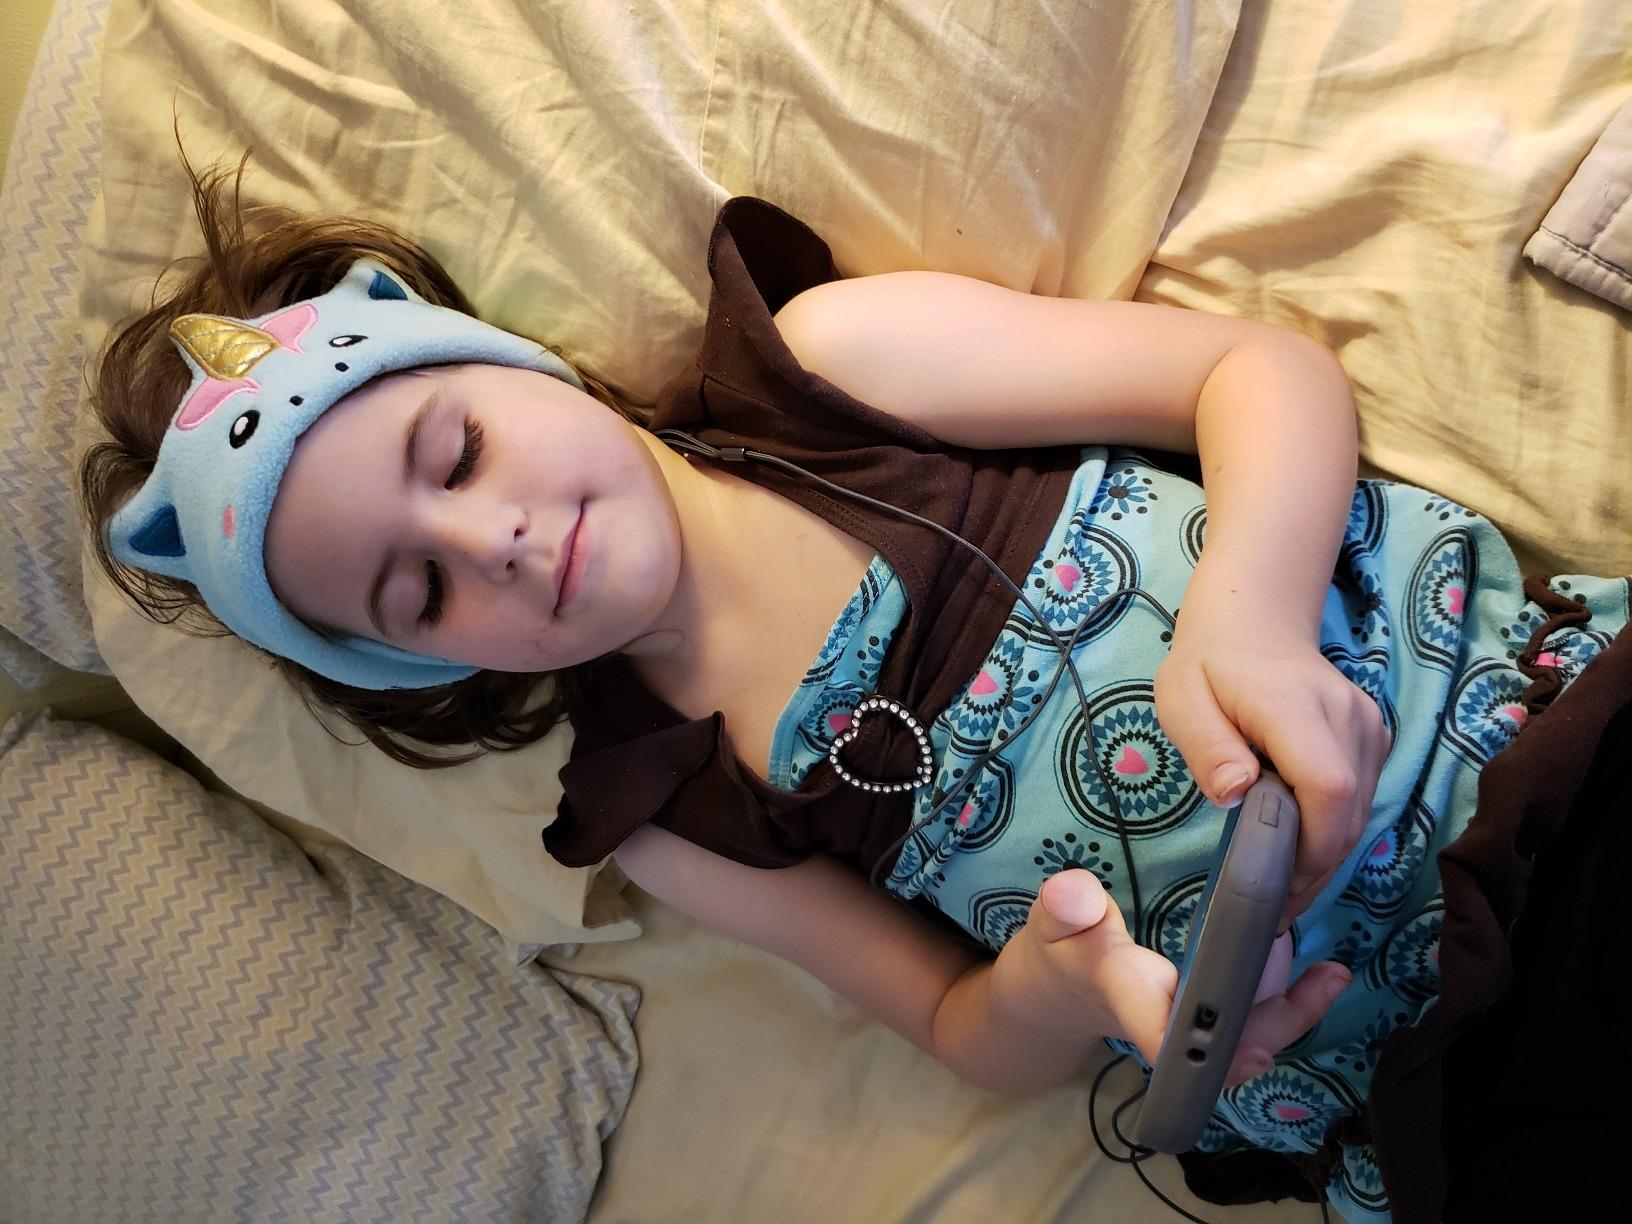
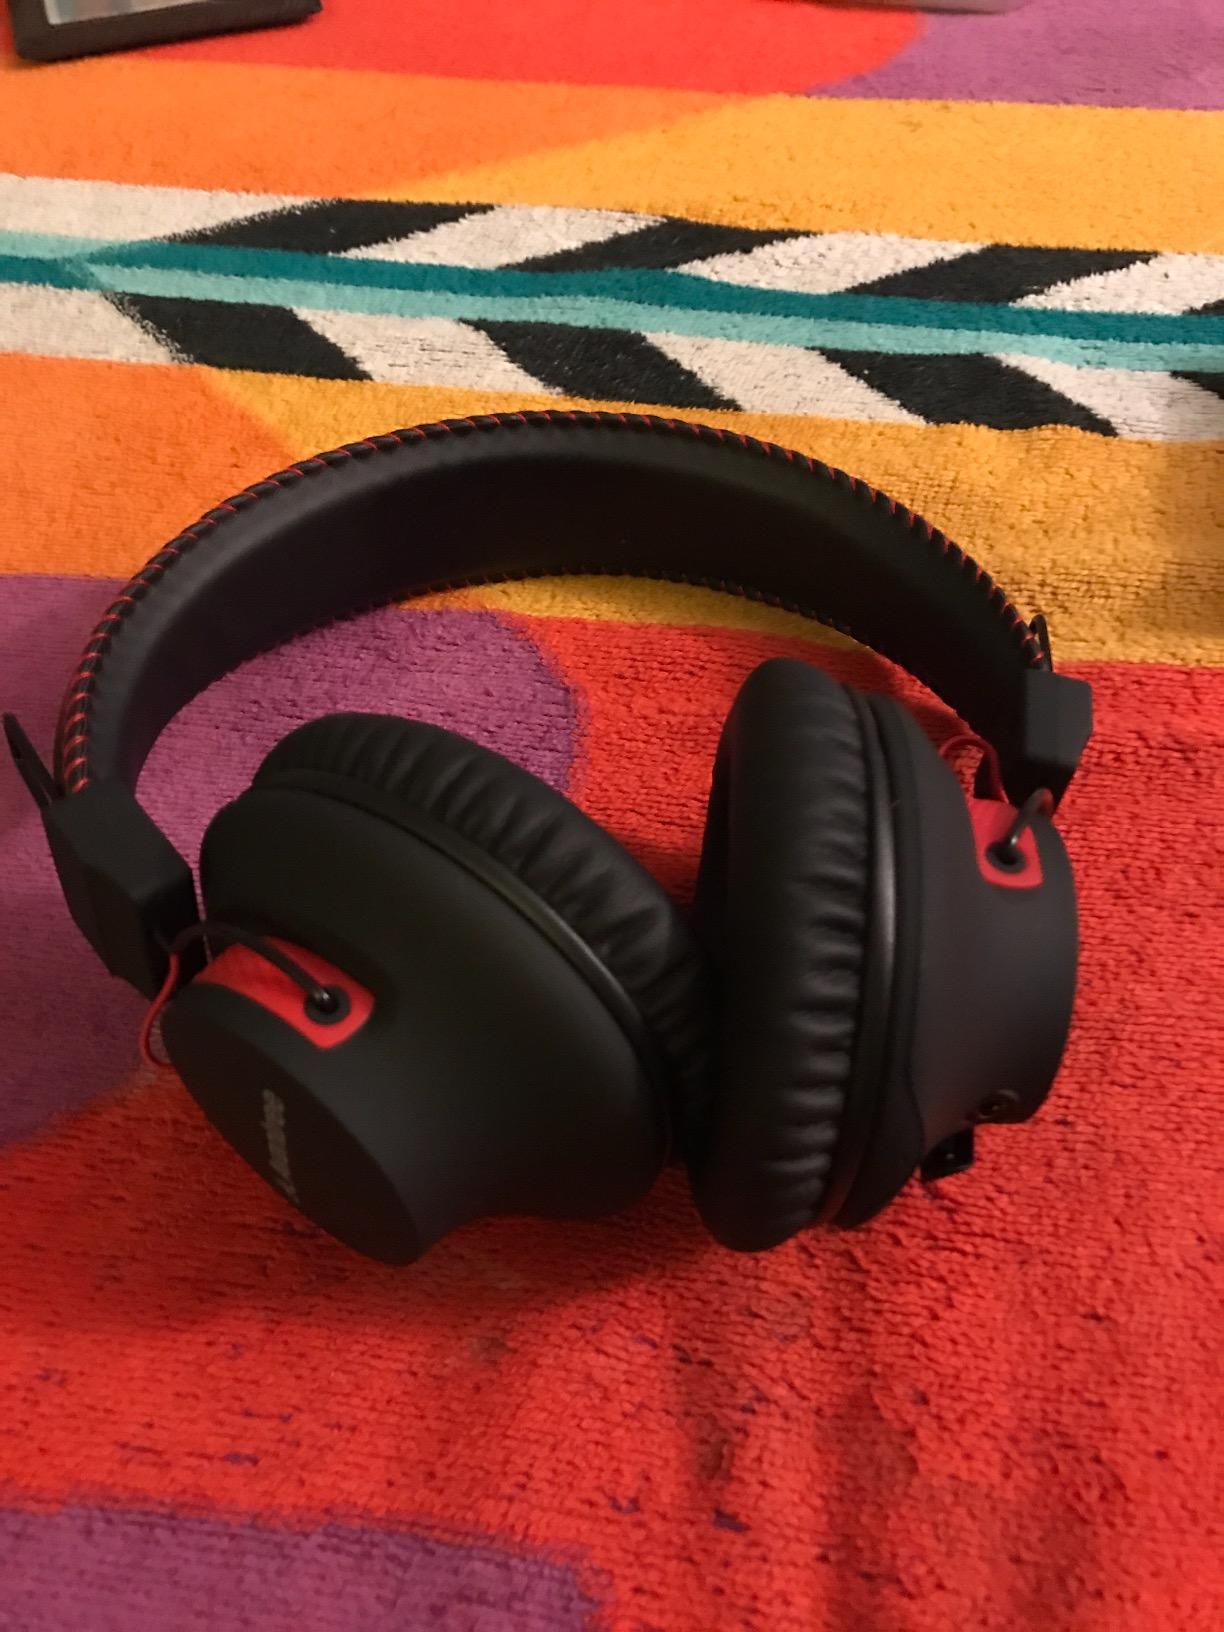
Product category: headphones
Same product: no